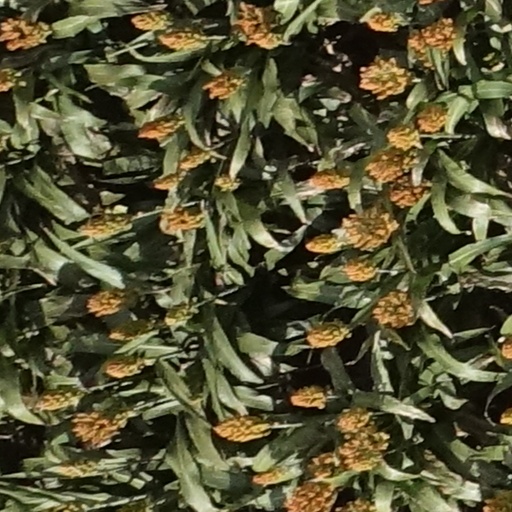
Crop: sorghum